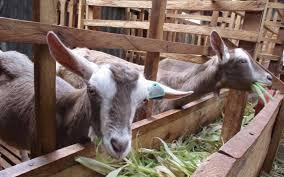
Mbuzi wawili waliomo katika banda lao liliojengwa kwa mbao wakiwa wanakula majani.